Khortytsia

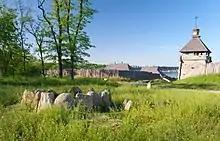
A Neolithic altar reconstructed at Khortytsia

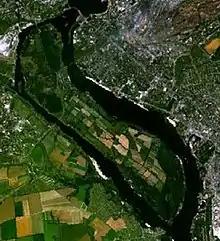
The island from space

Zaporizhzhia (direct translation is "beyond the rapids") takes its name from a geographic area downstream of the Dnieper river past the ninth rapid (see Dnieper rapids). In the 1930s, when the Dnieper Hydroelectric Station was built, these rapids were flooded. Only granite cliffs, rising to the height of , testify to the original rocky terrain of the region. To the south of Khortytsia is the Great Meadow, which was flooded from 1950s until 2023 by the Kakhovka Reservoir.